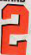
Number: 2